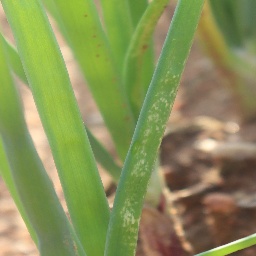
Label: Iris yellow virus